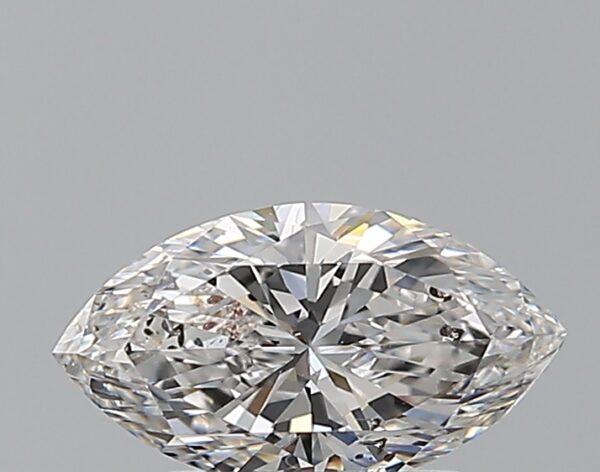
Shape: marquise
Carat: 0.91
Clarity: SI2
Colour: E
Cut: EX
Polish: EX
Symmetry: VG
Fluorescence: N
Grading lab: GIA
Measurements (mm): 9.23 x 5.11 x 3.24